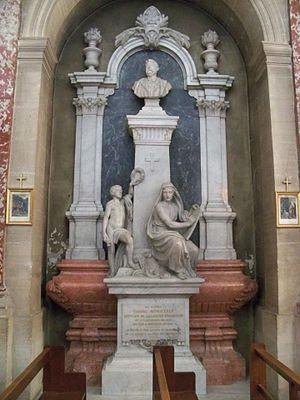
Tombeau d'Isidor Moricelli dans la chapelle de l'hotel dieu de Carpentras
Émile Aldebert, né à Millau le 28 août 1828 et mort à Marseille le 7 mars 1924, est un sculpteur français.
L'hôtel-Dieu de Carpentras, construit au milieu du XVIIIᵉ siècle, était l'un des hôpitaux de la capitale du Comtat Venaissin. S'il ne fut pas le premier de Carpentras, il fut le plus imposant. Succédant à cinq autres établissements hospitaliers dont les durées de fonctionnement se chevauchèrent souvent, il fut commandité par Joseph-Dominique d'Inguimbert, dit dom Malachie, évêque de Carpentras, et le rôle qui fut le sien pendant deux siècles n'est pas indépendant de l'histoire de ses prédécesseurs. Il en est à la fois le successeur et l'aboutissement. Sa construction commença en 1750, et il fut desservi, selon la volonté de l'évêque, par des sœurs hospitalières à partir de 1764.
Louis Isidore Morricelly est un industriel et mécène français, né le 14 mai 1830 à Carpentras et décédé le 25 mai 1894 à Marseille.